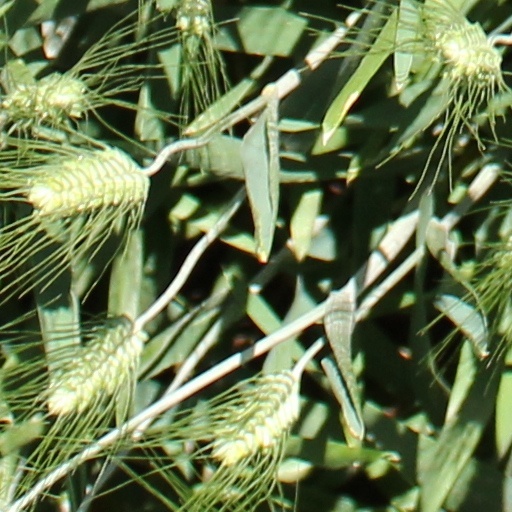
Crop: wheat